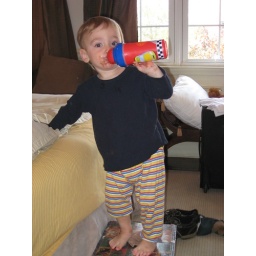
US Mother's day @ home - breakfast in bed